Nickel titanium

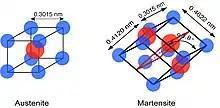
3D view of austenite and martensite structures of the NiTi compound.

Nitinol's unusual properties are derived from a reversible solid-state phase transformation known as a martensitic transformation, between two different martensite crystal phases, requiring of mechanical stress.